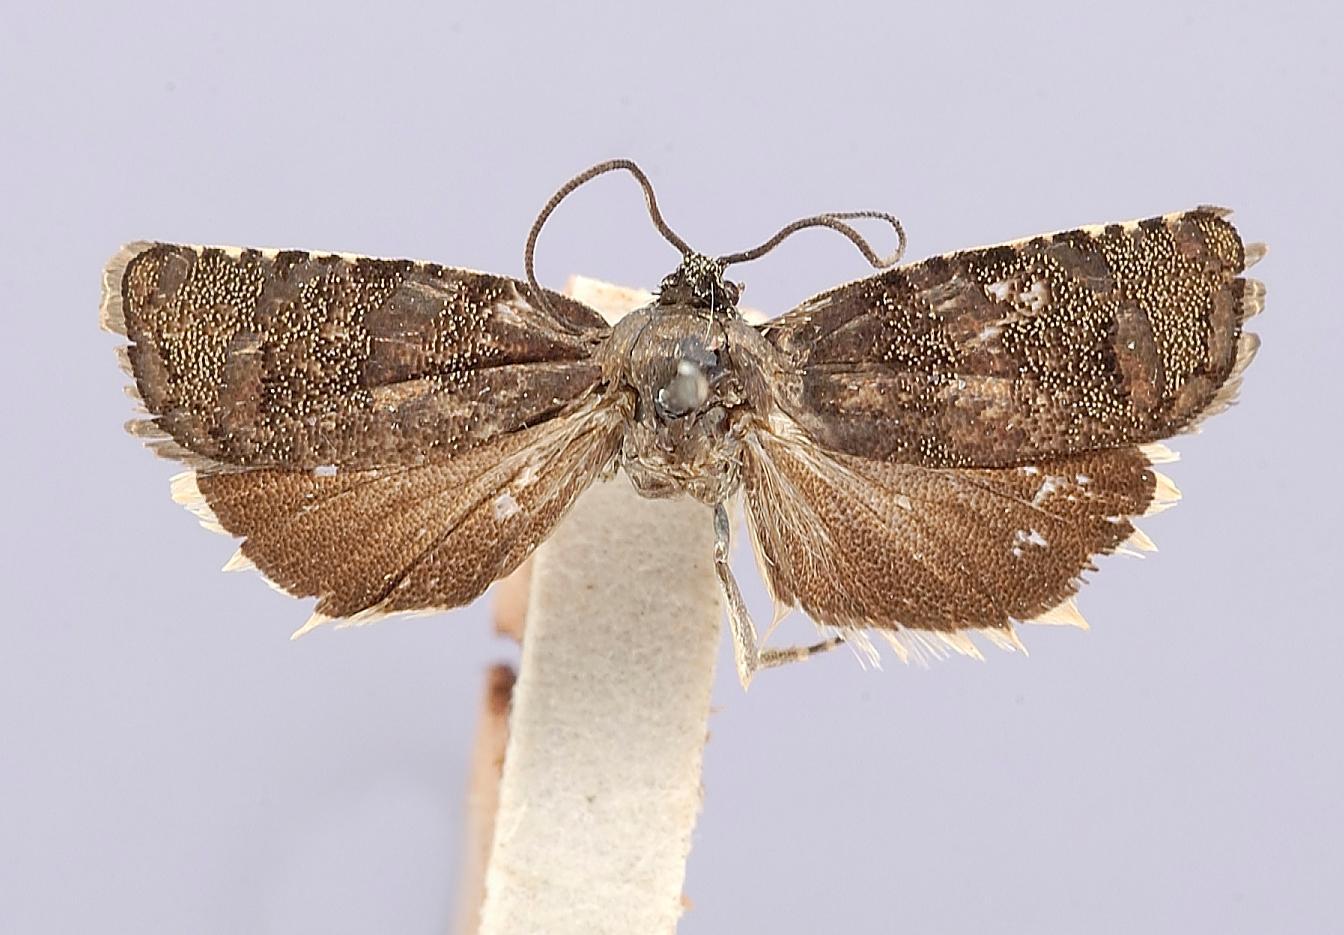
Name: Laspeyresia miscitata
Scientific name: Laspeyresia miscitata Heinrich, 1926
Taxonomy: Animalia, Arthropoda, Insecta, Lepidoptera, Tortricidae
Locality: Shasta National Forest, Shasta, California, United States
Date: May 1912